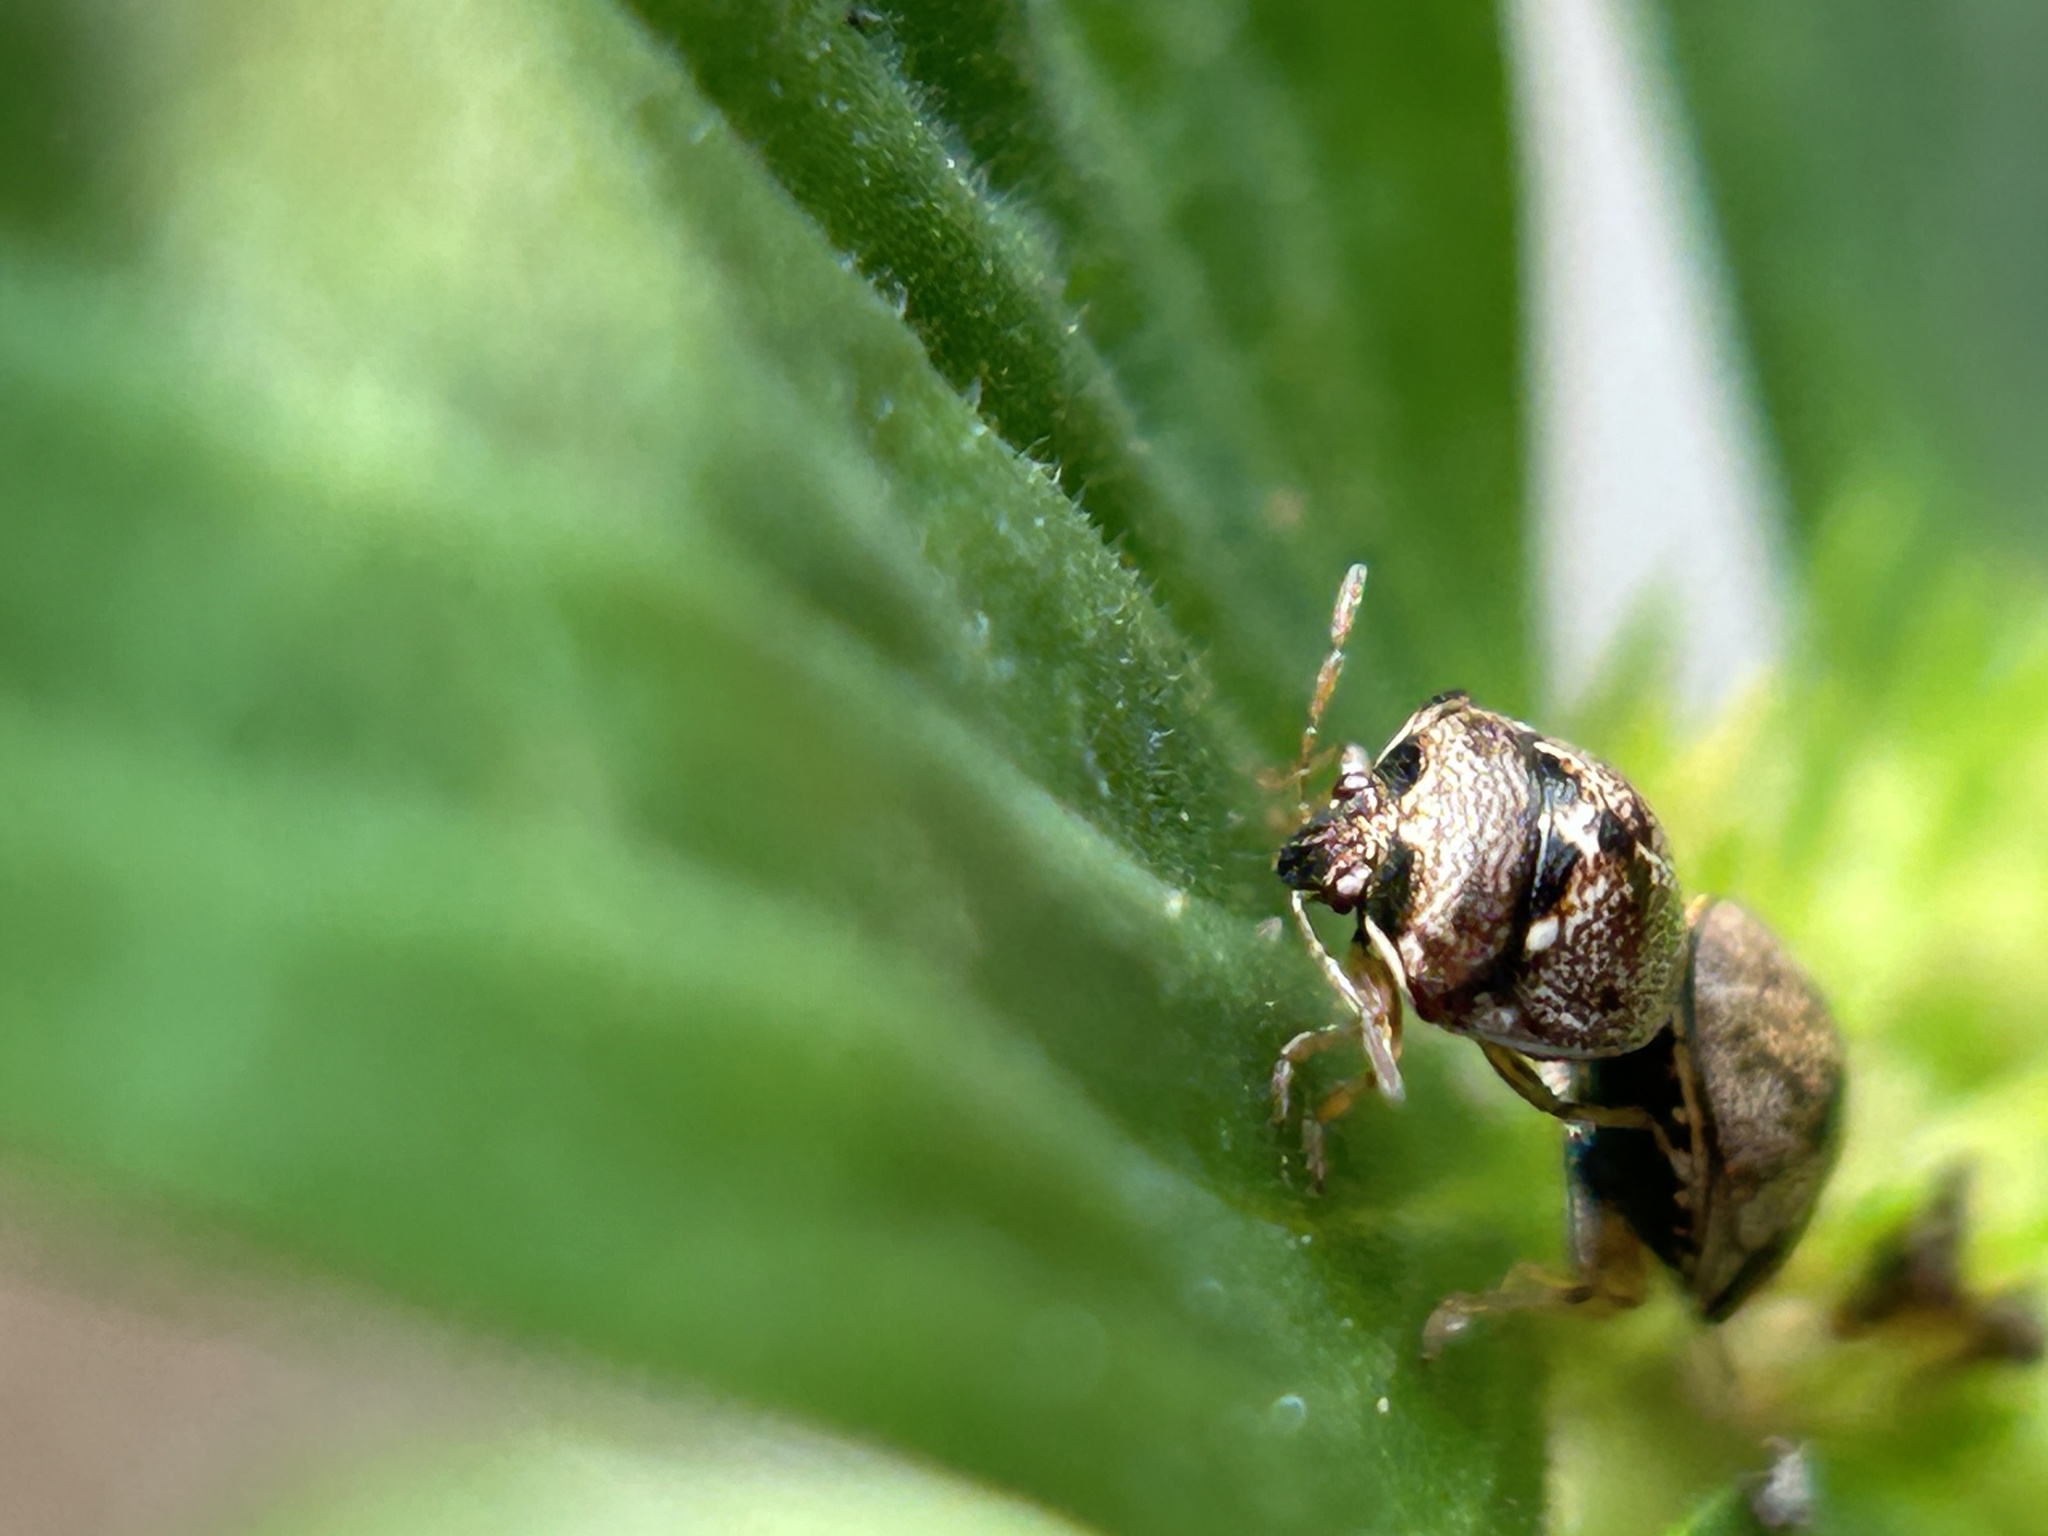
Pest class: stink_bug